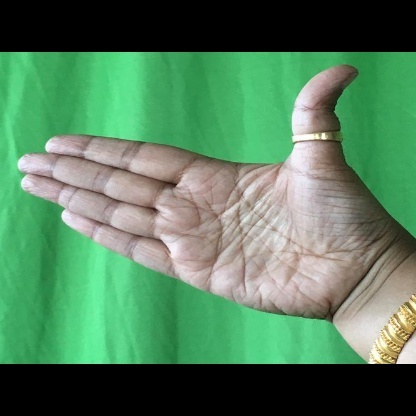
Mudra: Ardhachandran